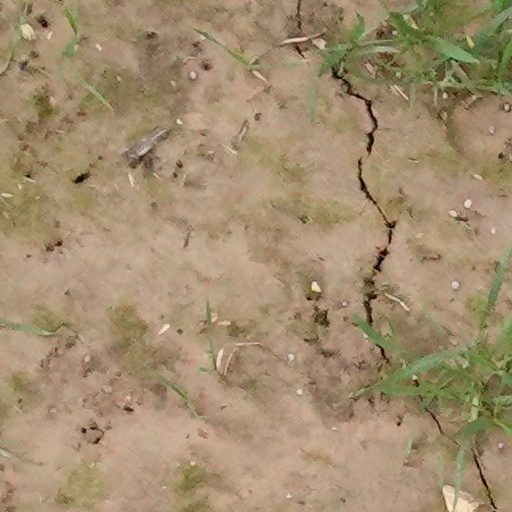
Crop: wheat